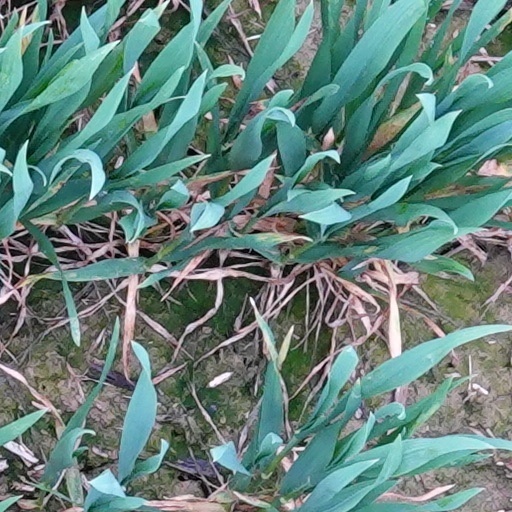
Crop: wheat